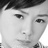
Emotion: neutral